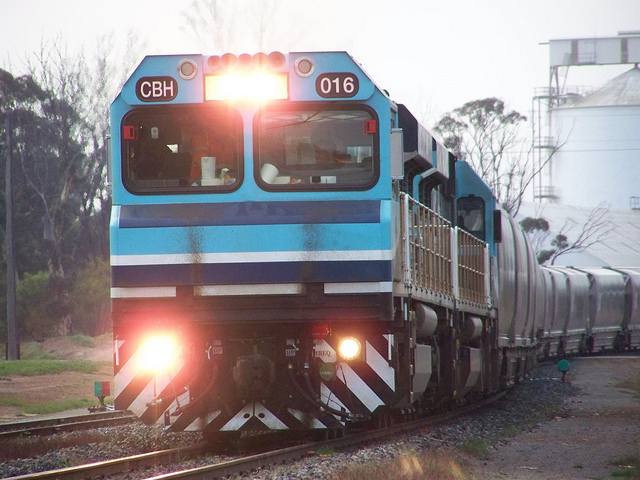
A blue and white train traveling down train tracks.

A blue train pulling train cars down a track.

The lights shine on the front of a cargo train.

A train moves along down a railroad track.

A train is lit up coming down the tracks.